Induction forging

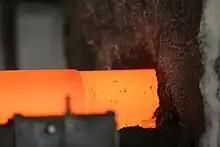
Billet heating

In the induction billet heater the whole of the billet or slug is heated. Normally for short billets or slugs a hopper or bowl is used to automatically present the billets in line to pinch rollers, chain driven tractor units or in some cases pneumatic pushers. The billets are then driven through the coil one behind the other on water cooled rails or ceramic liners are used through the coil bore which reduce friction and prevent wear. The length of the coil is a function of the required soak time, the cycle time per component and the length of the billet. In high volume large cross section work it is not unusual to have 4 or 5 coils in series to give of coil or more.